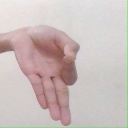
अक्षर: ज्ञ